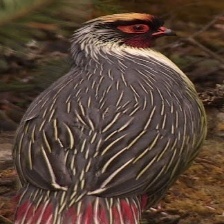
Species: BLOOD PHEASANT
Scientific name: ITHAGINIS CRUENTUS